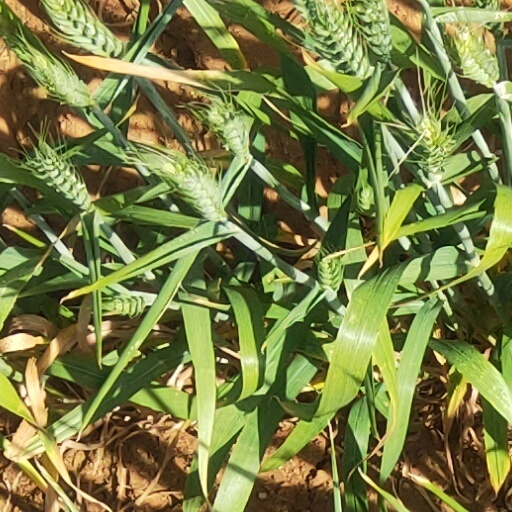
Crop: wheat